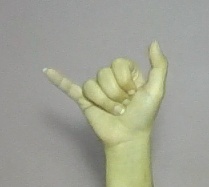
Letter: ya